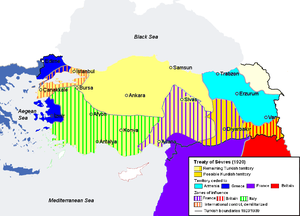
Sèvres-traktaten
Deling af Anatolien og Thrakien i henhold til Sèvres-traktaten.
{{{image_alt}}}
Sèvres-traktaten var en fredstraktat mellem Det Osmanniske Rige og Ententemagterne. Versailles fredstraktaten var underskrevet umiddelbart før, og den havde annulleret tyske økonomiske rettigheder, virksomheder og koncessioner i andre lande. Frankrig, Storbritannien og Italien underskrev samme dato en hemmelig trepartsaftale. Trepartsaftalen bekræftede Storbritanniens olie- og kommercielle koncessioner og overdrog de tidligere tyske virksomheder i Osmannerriget til et treparts selskab. De åbne forhandlinger, som strakte sig over mere end 15 måneder, begyndte ved Paris fredskonferencen, fortsatte ved London Konferencen og fik sin endelige udformning ved premierministerkonferencen i San Remo i april 1920. Frankrig, Italien og Storbritannien var allerede i 1915 hemmeligt begyndt at opdele Osmannerriget. Forsinkelsen skyldtes, at landene ikke kunne blive enige om en aftale. Det skyldtes den spirende tyrkiske nationalbevægelse. Sèvres-traktaten blev annulleret under indtryk af den tyrkiske uafhængighedskrig, og parterne underskrev og ratificerede i stedet Lausanne-traktaten i 1923.